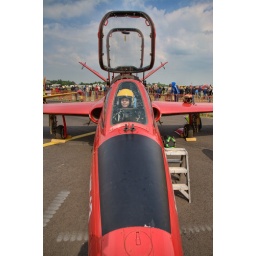
My son in a Fouga Magister demo airplane of the Belgian Airforce.